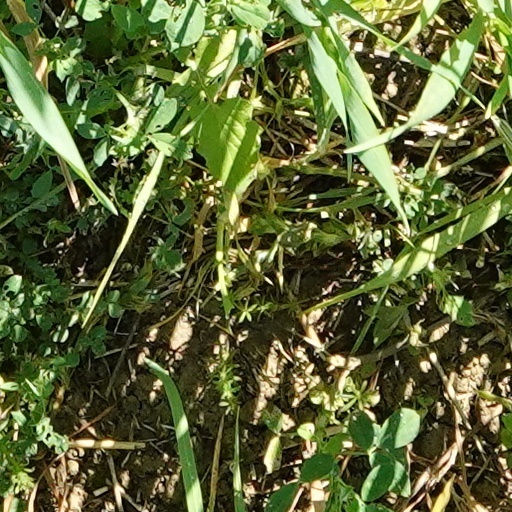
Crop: wheat